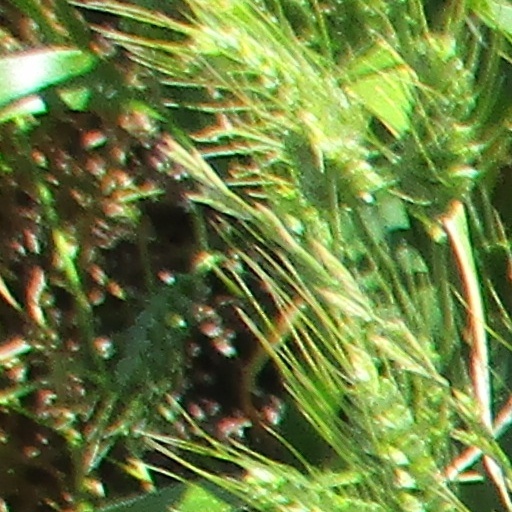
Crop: wheat